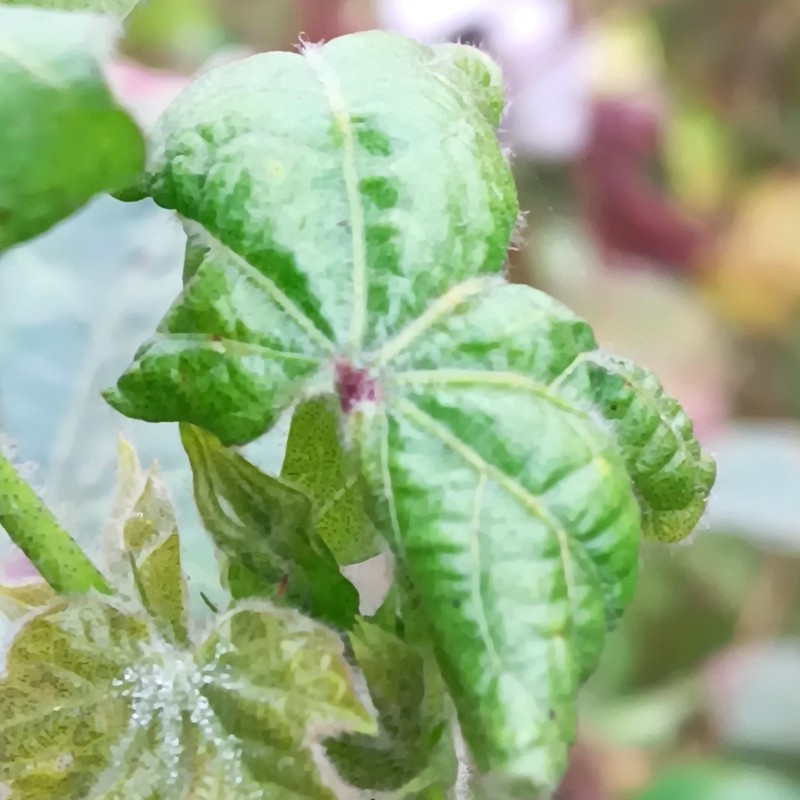
Label: Curl Virus